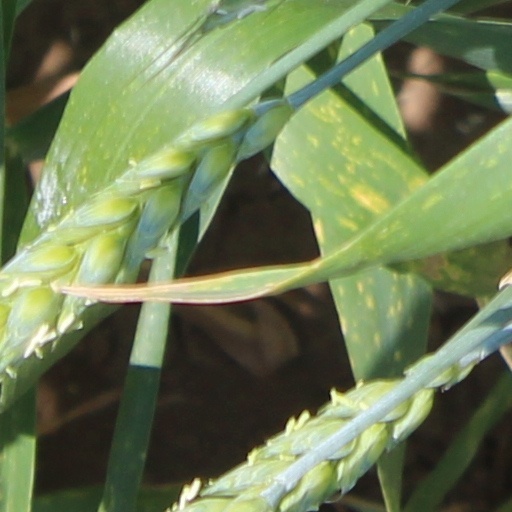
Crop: wheat